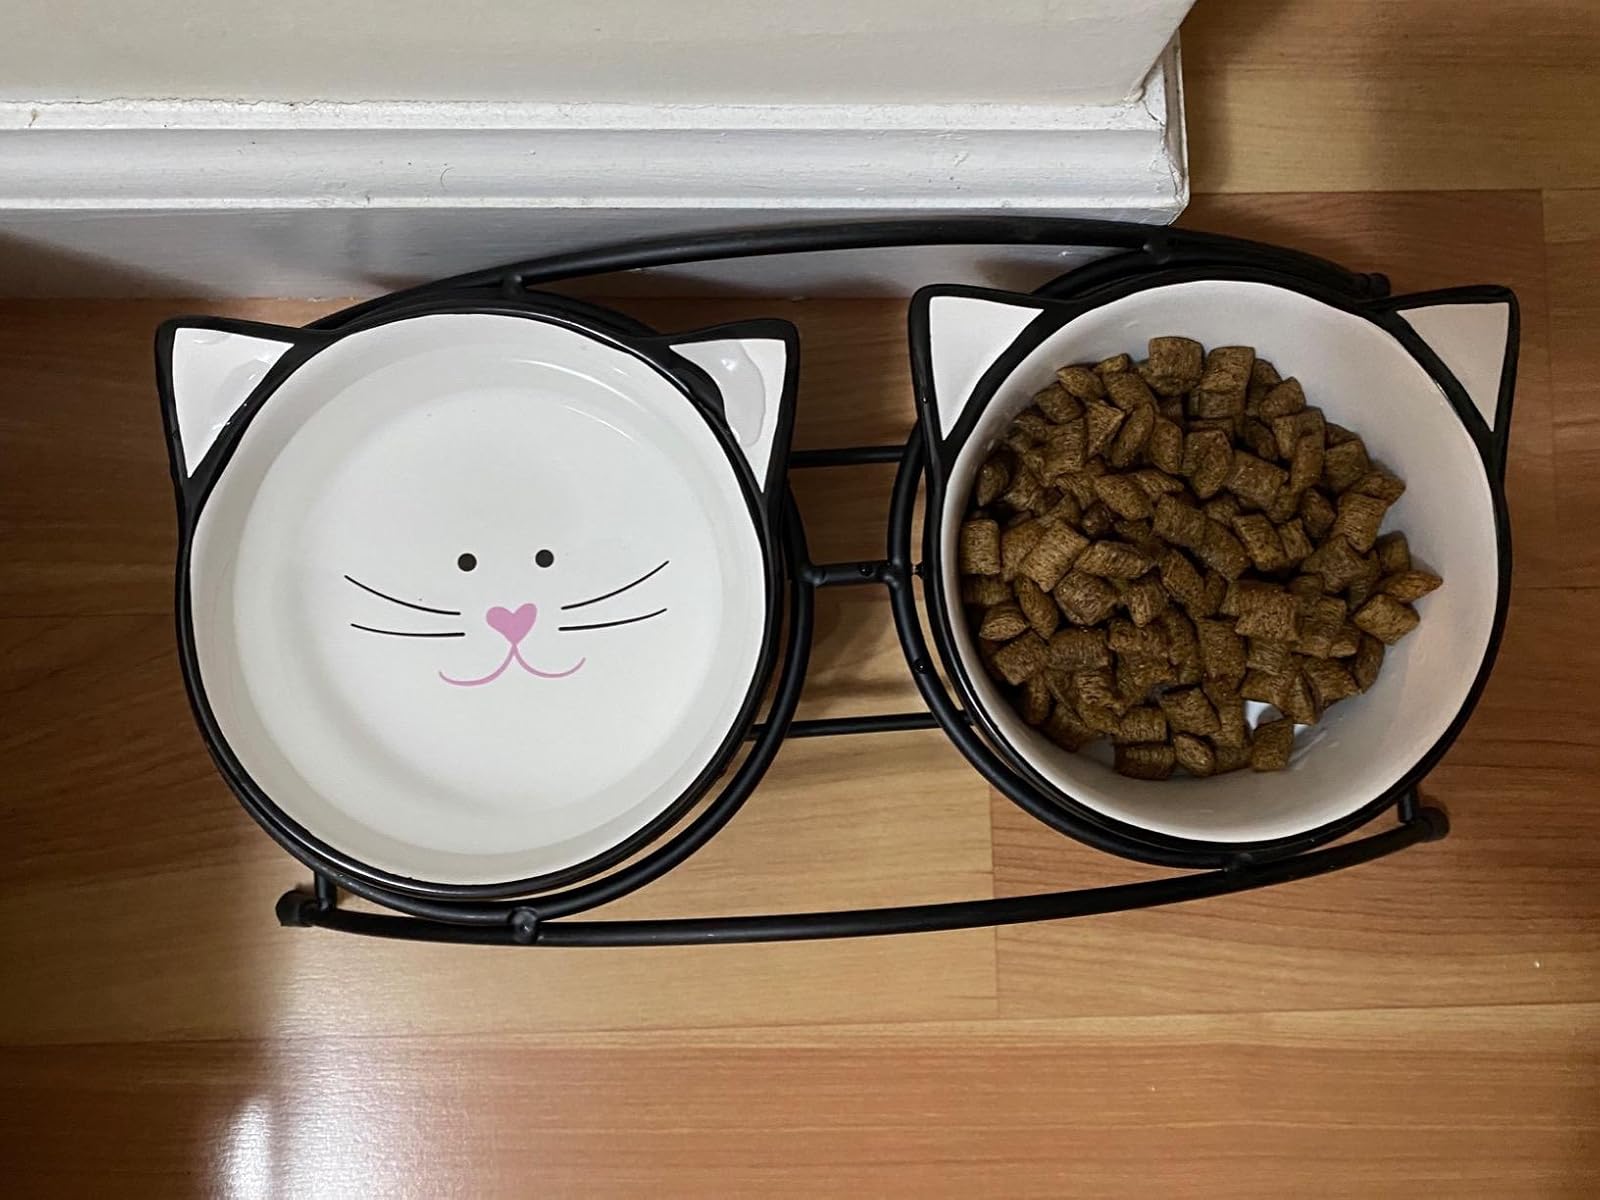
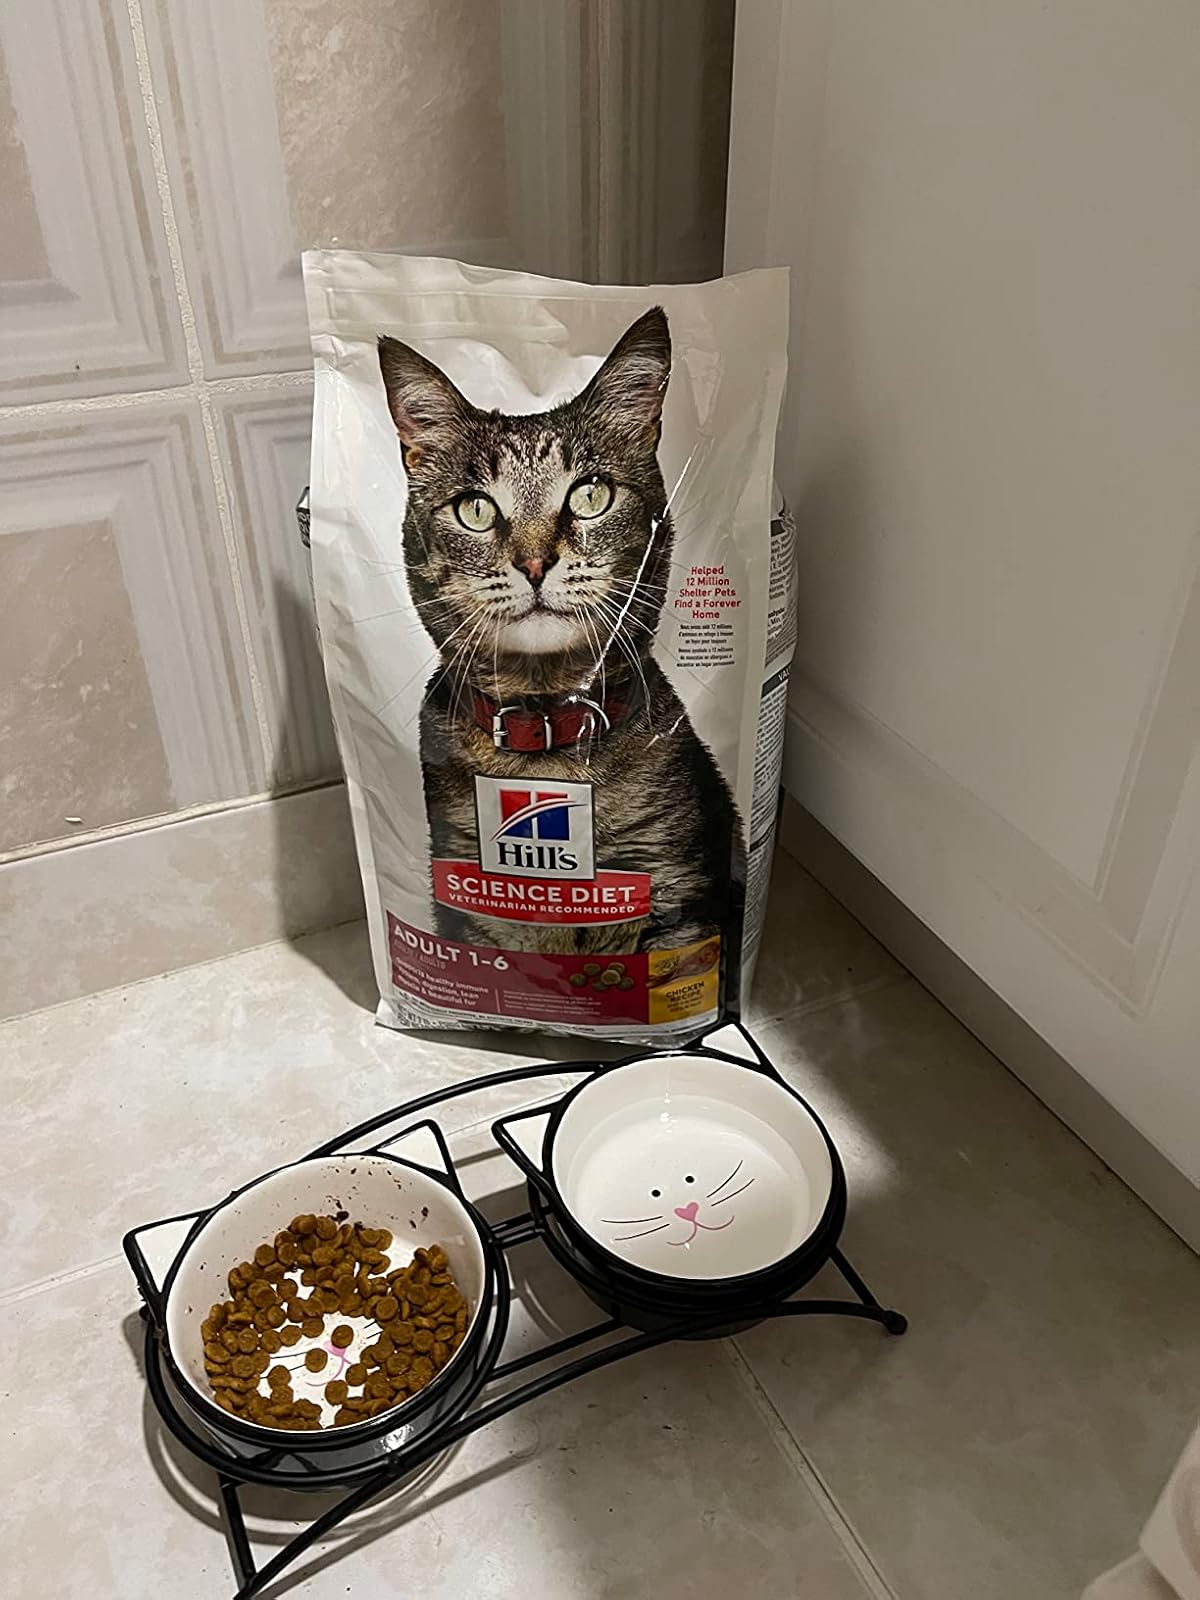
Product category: items_bowl
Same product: yes